Schilling & Graebner

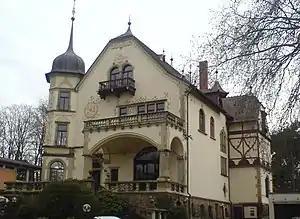
Villa Muttersegen in Dresden-Blasewitz.

Schilling and Graebner hired several trained architects in their firm over the years, including , and . During the late nineteenth century, their biggest local competitors were probably and Fritz Schumacher. At that time, Schilling and Graebner were the leading architects of the fifth largest city in the German Empire. They were generally considered within the first rank of German architects and were particularly regarded as experts in contemporary Protestant church architecture. They were also inspired in their work by suggestions from and Cornelius Gurlitt.